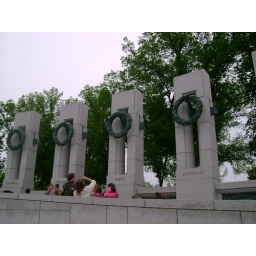
Ohio is second from left, behind girl in pink